List of skin conditions

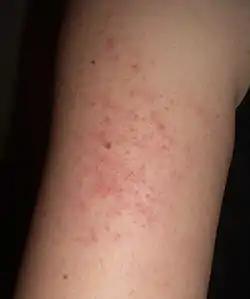
Small, red, monomorphic skin lesions on the back of an adult arm

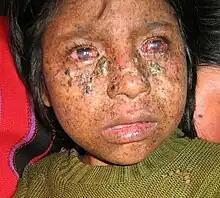
Frontal image of a child's face showing large hyperkeratotic papules and plaques with some induration suspicious for actinic keratoses and early squamous cell carcinomas

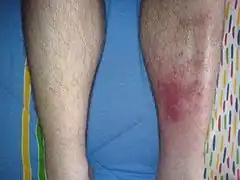
Redness and mild swelling of an adult leg

Infection-related cutaneous conditions may be caused by bacteria, fungi, yeast, viruses, or parasites.